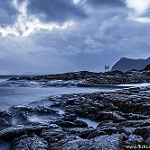
Label: sea